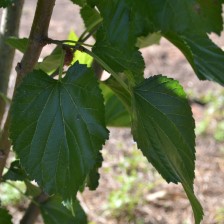
Variety: ChiangMaiBuriram60